Arthur Benni

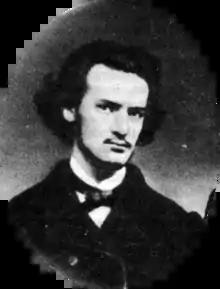

Arthur William Benni (27 November 1839, Tomaszów-Rawski, Congress Poland – 27 December 1867, Rome, Italy) was a Polish-born English citizen, known in Russia (where his name was spelled Арту′р Ива′нович Бе′нни) as a journalist, Hertzen associate, Socialist activist and women liberation commune-founder. He served a three months prison sentence as part of the "32 Process", was deported from the country and died in 1867 in Rome hospital, after having been injured, as a member of the Giuseppe Garibaldi's squad. Arthur Benni's activities and persona caused controversy in Russia where rumours of him being a spy and a 3rd Department agent were being spread, much to his outrage and distress. Ivan Turgenev and Nikolai Leskov did much to clear Benni's name. The latter (who chose Benni as a prototype for Rainer, the "No Way Out" novel's revolutionary character) wrote a posthumous essay on him called "The Mystery Man".